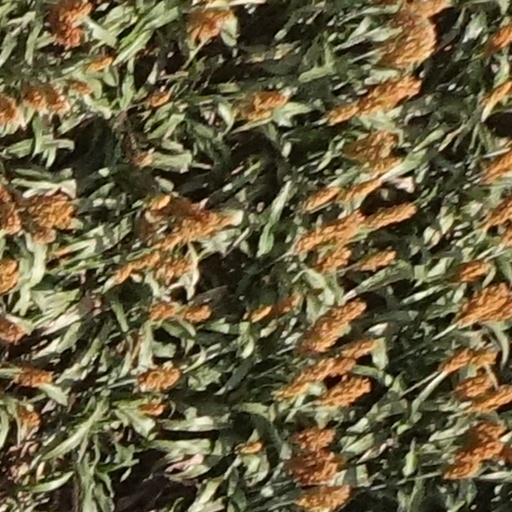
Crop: sorghum